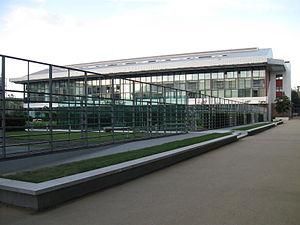
Highbury Square est un ensemble immobilier à Londres dans le district d'Islington.